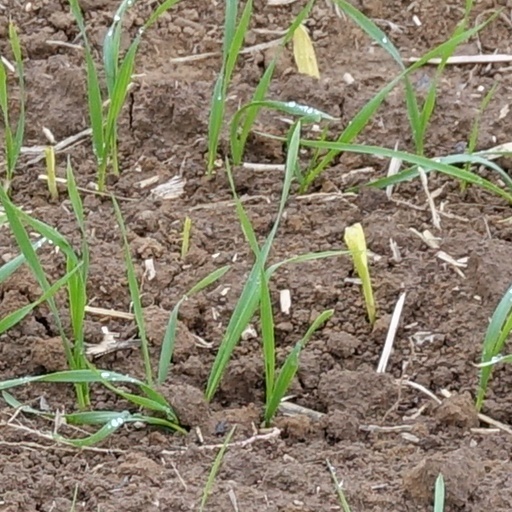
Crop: wheat